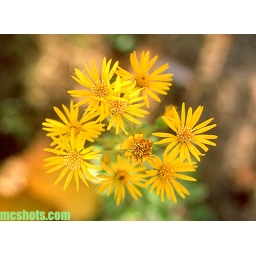
flowers in the mountains